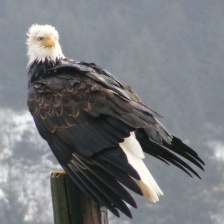
Species: BALD EAGLE
Scientific name: HALIAEETUS LEUCOCEPHALUS